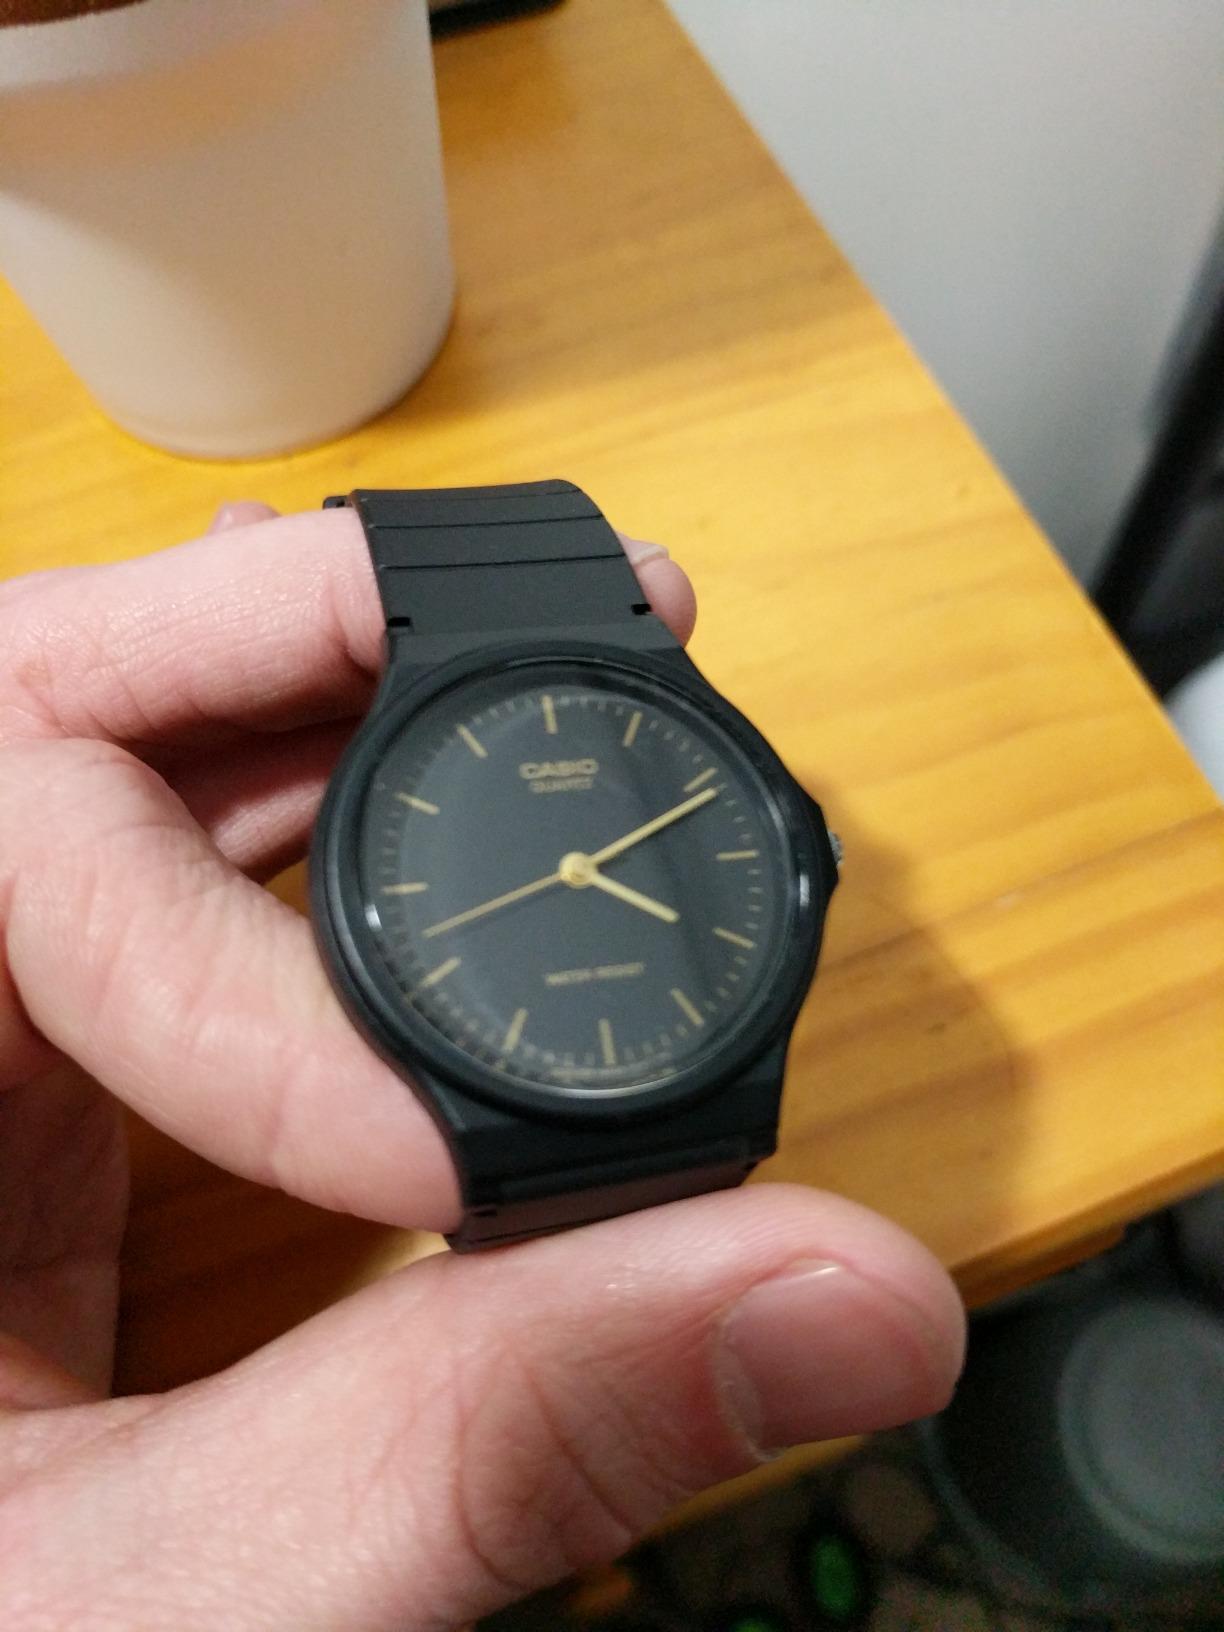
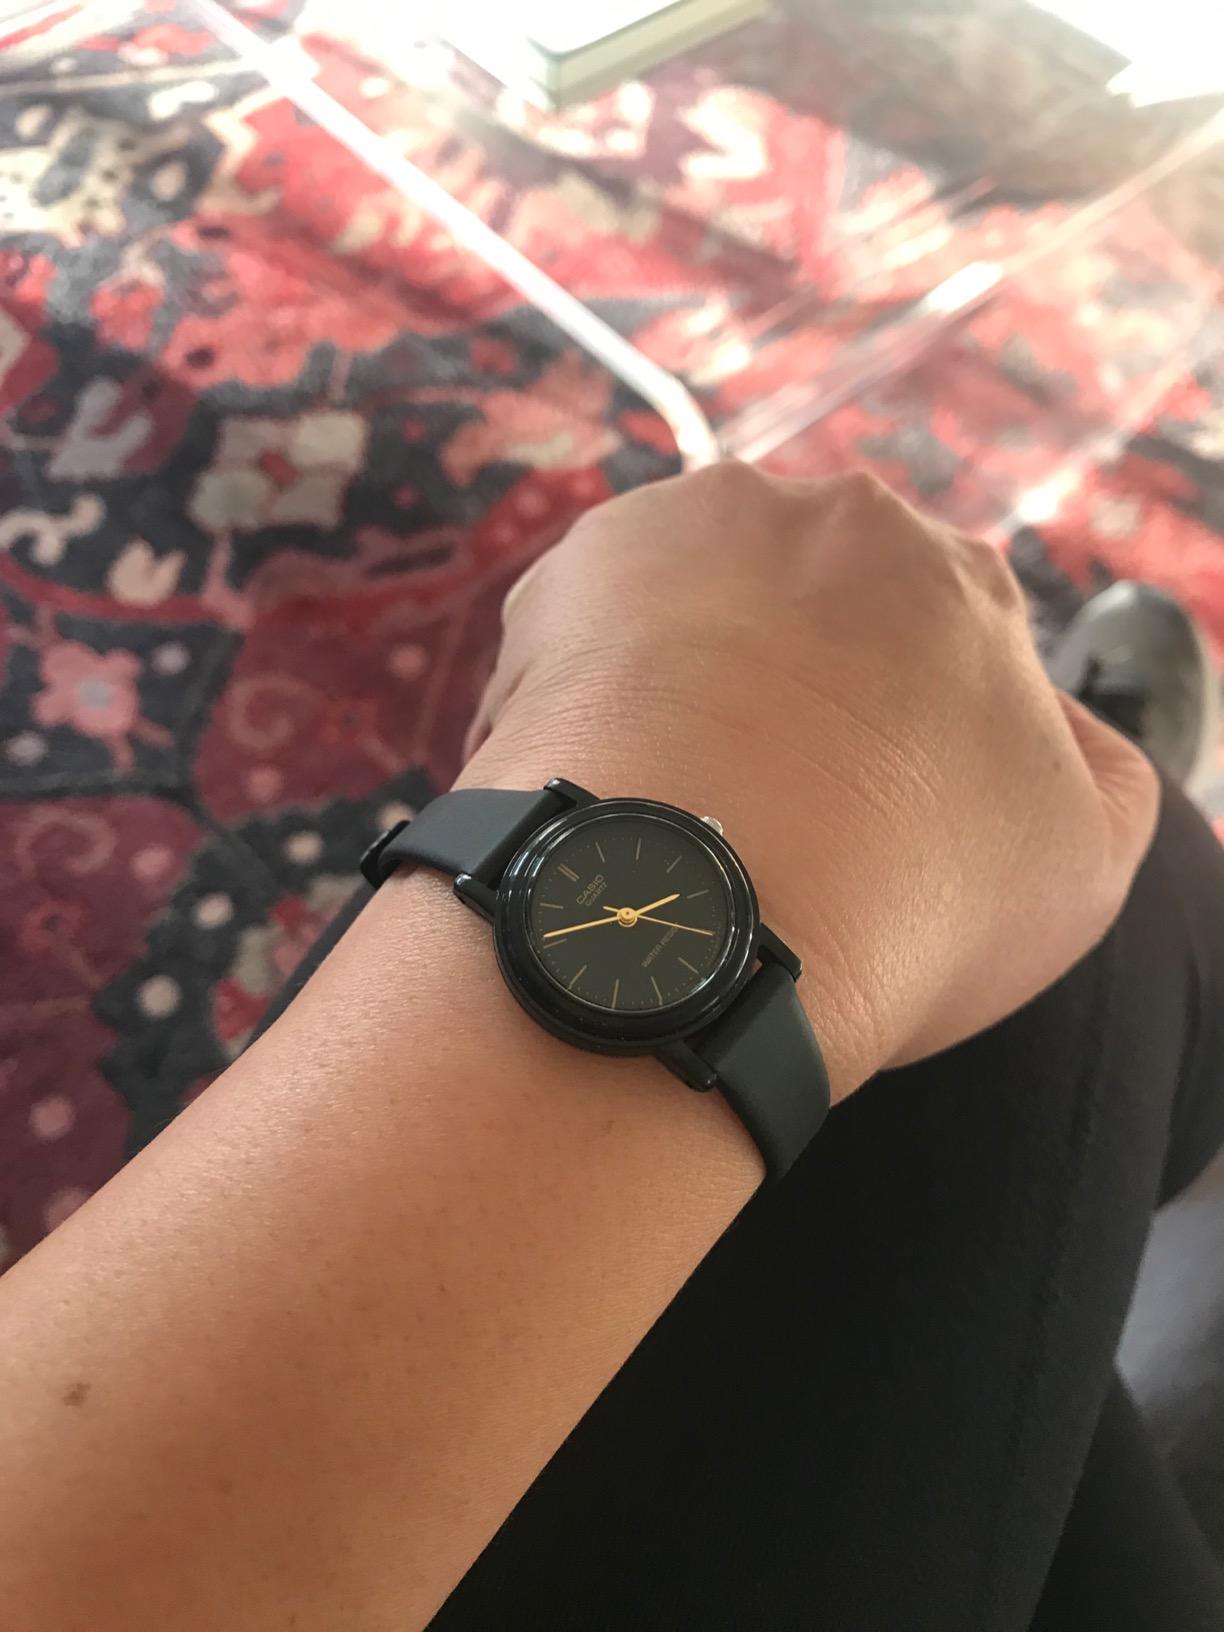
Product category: accessories_watch
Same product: no